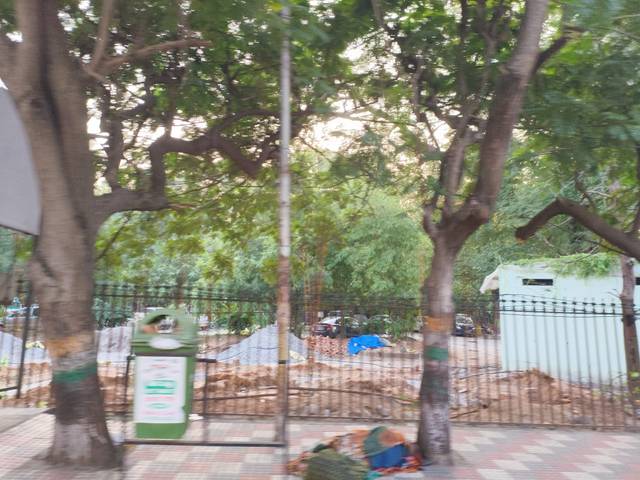
Region: India
Coordinates: 17.4, 78.47